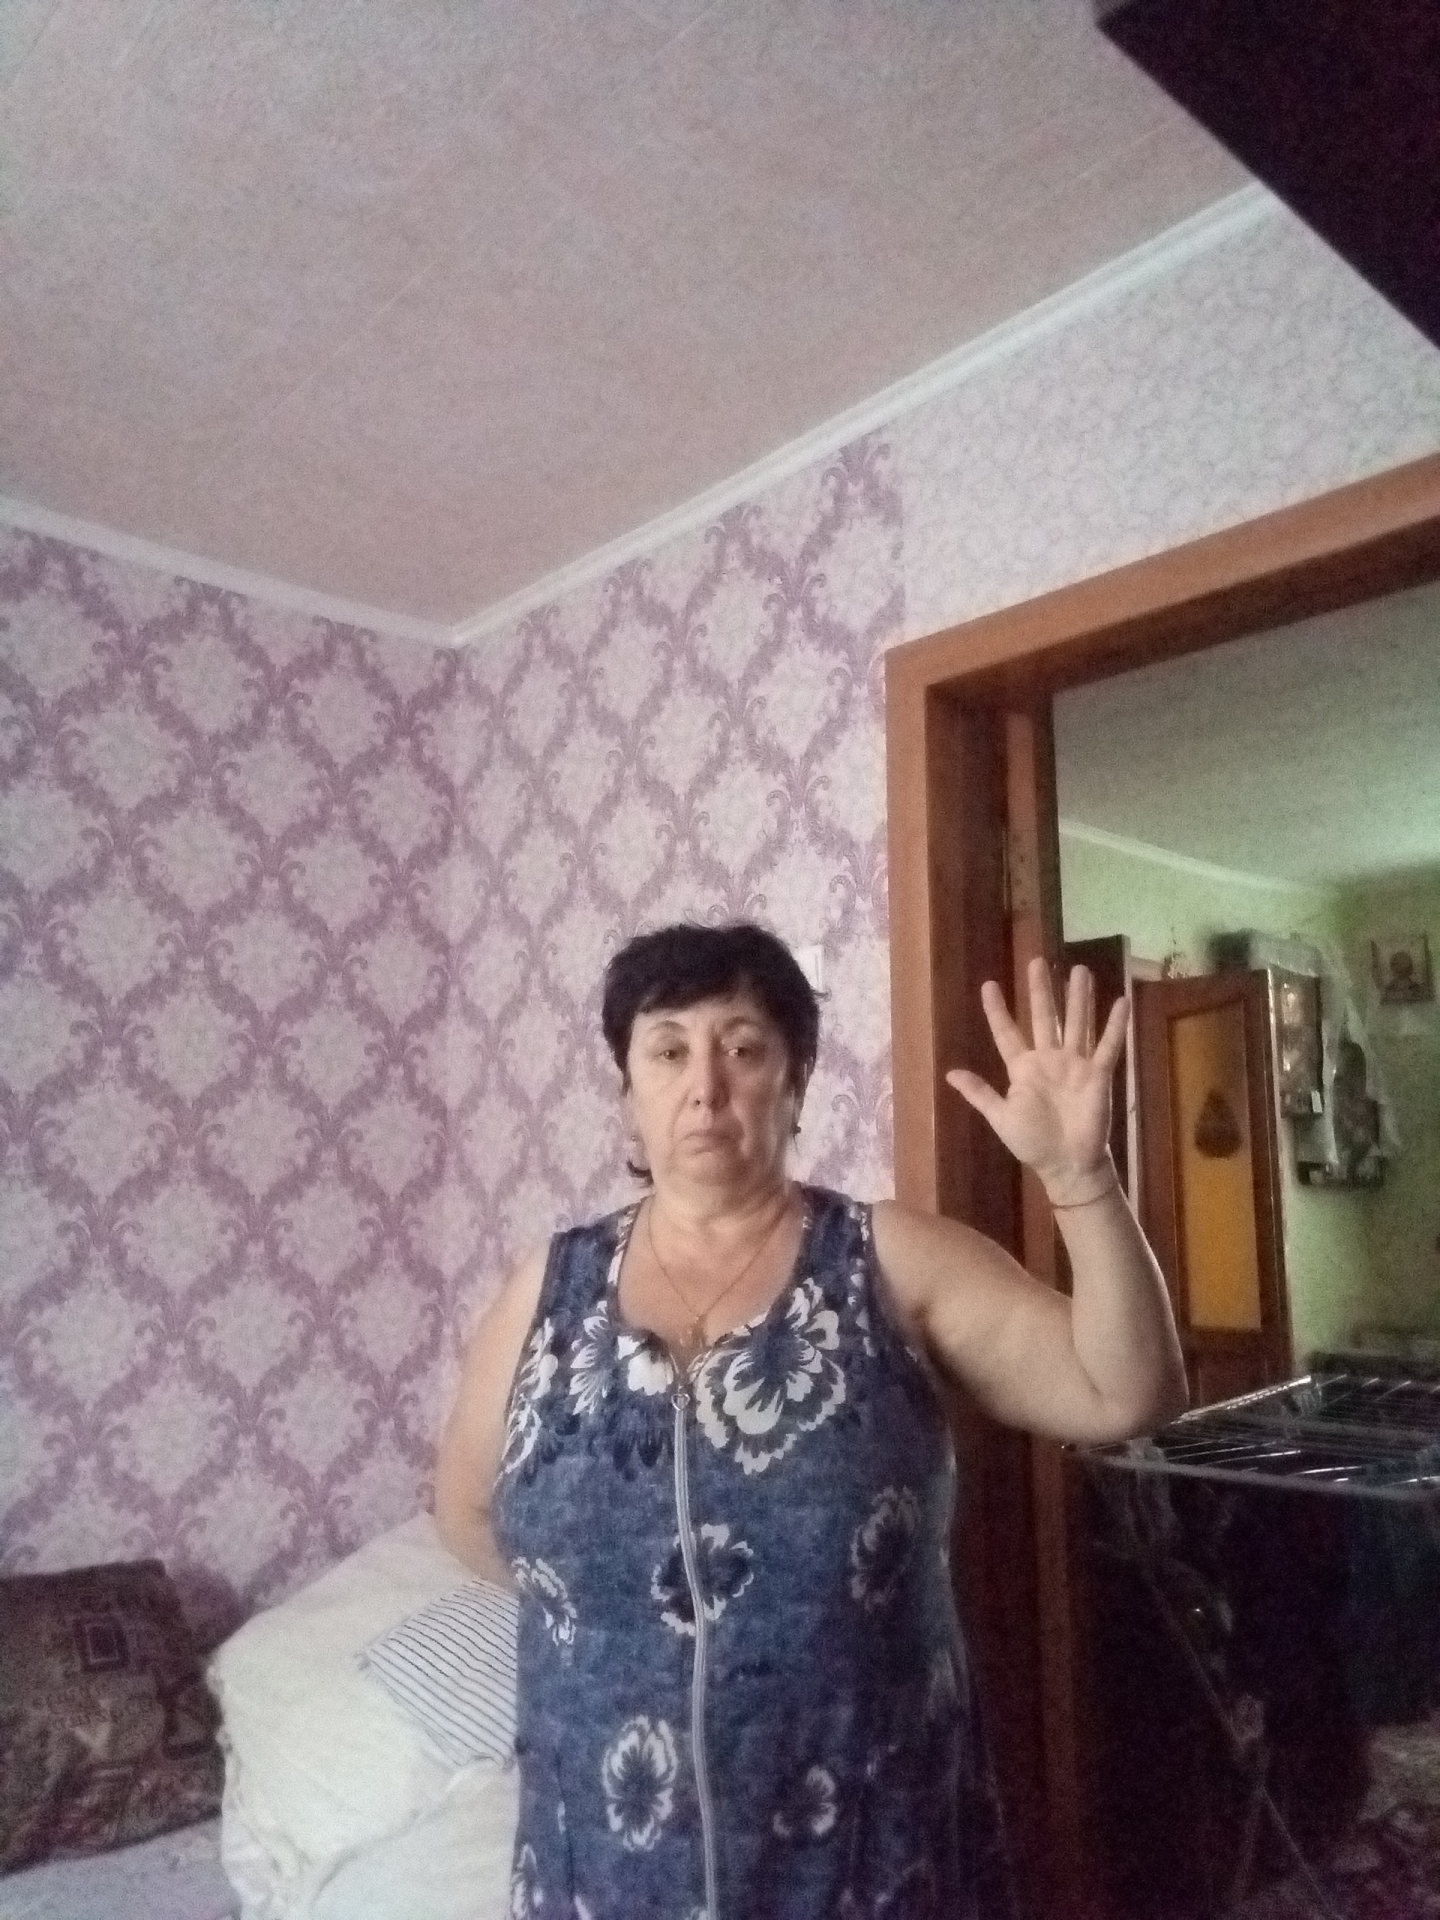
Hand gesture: palm